Nick Pickard

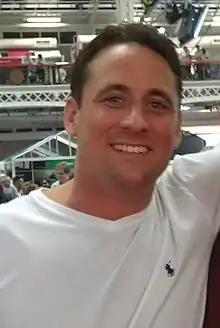
Nick Pickard at Masterchef Live 2011

Nick Pickard is an English actor. He is known for his portrayal of Tony Hutchinson in the Channel 4 soap opera "Hollyoaks", a role he has held since its first episode in 1995; he remains the longest-serving cast member and, in 2017, won the British Soap Award for Outstanding Achievement.